Davidiad

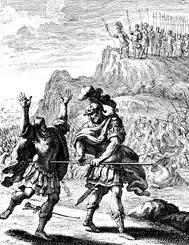
Book VIII details Abner's killing of Asahel.

In Book VII, David goes to Hebron and is anointed king. Once he learns that the inhabitants of Jabesh-gilead buried Saul, he blesses them for their actions. Meanwhile, the commander of Saul’s army, Abner declares Saul's son Ish-Bosheth as the king of Israel, and he reigns for two years; meanwhile, the tribe of Judah sides with David, who ruled over Hebron for seven years and six months. Eventually, twelve chosen men from both Ish-Bosheth and David's side fight at Gibeon, and it is here that Asahel, the brother of Ioab is killed by Abner. Asahel is buried him in his father’s tomb at Bethlehem. Joab then returns to Hebron and announces what has happened. Eventually, a number of sons were born to David. Ish-bosheth accuses Abner of sleeping with Rizpah, one of Saul's concubines, and because of this rebuke, Abner and immediately opens negotiations with David, who welcomes him on the condition that his wife Michal should be restored to him. Soon thereafter, Ioab returns to Hebron, he kills Abner, revenging the death of Asahel. Rechab and Baanah, expecting a reward from David, kill Ish-bosheth; the two, however, are executed by David's men, and the head of Ish-Bosheth is buried in Abner’s tomb at Hebron. Eventually, David is proclaimed king of Israel and he conquers Jerusalem and the fortress of Zion, expelling the Jebusites.